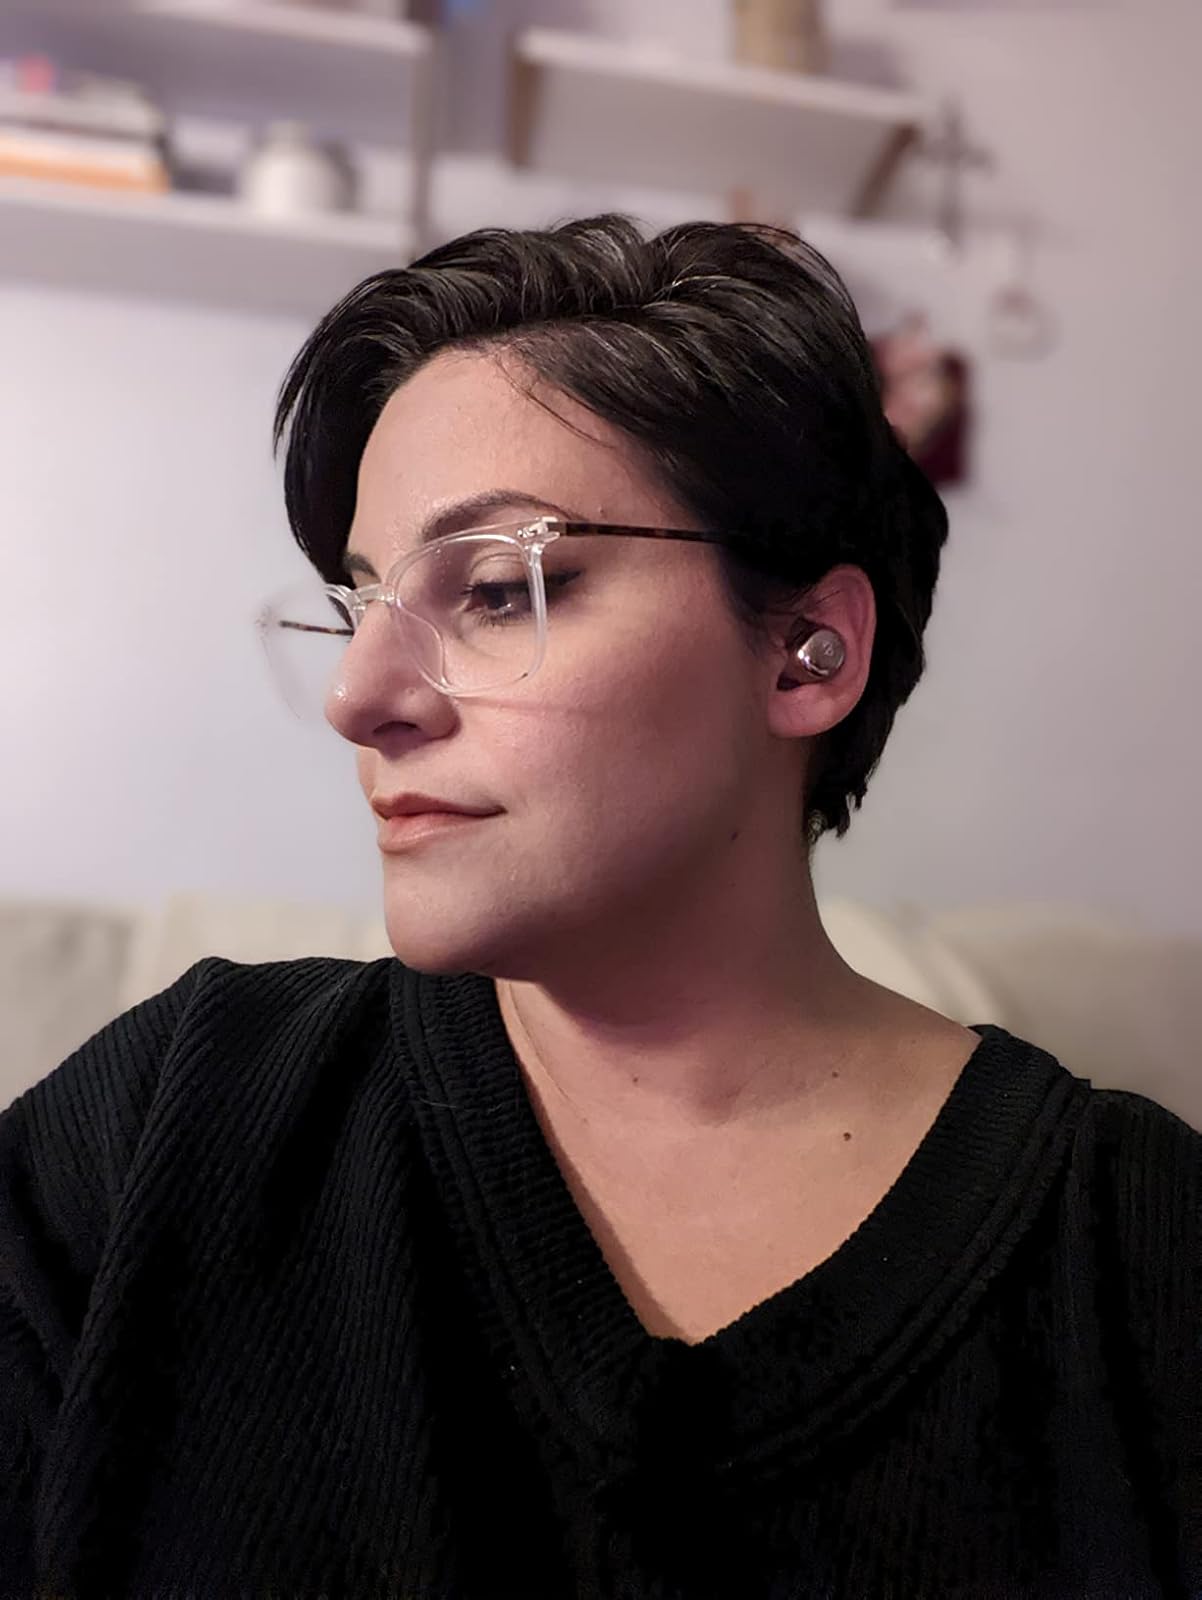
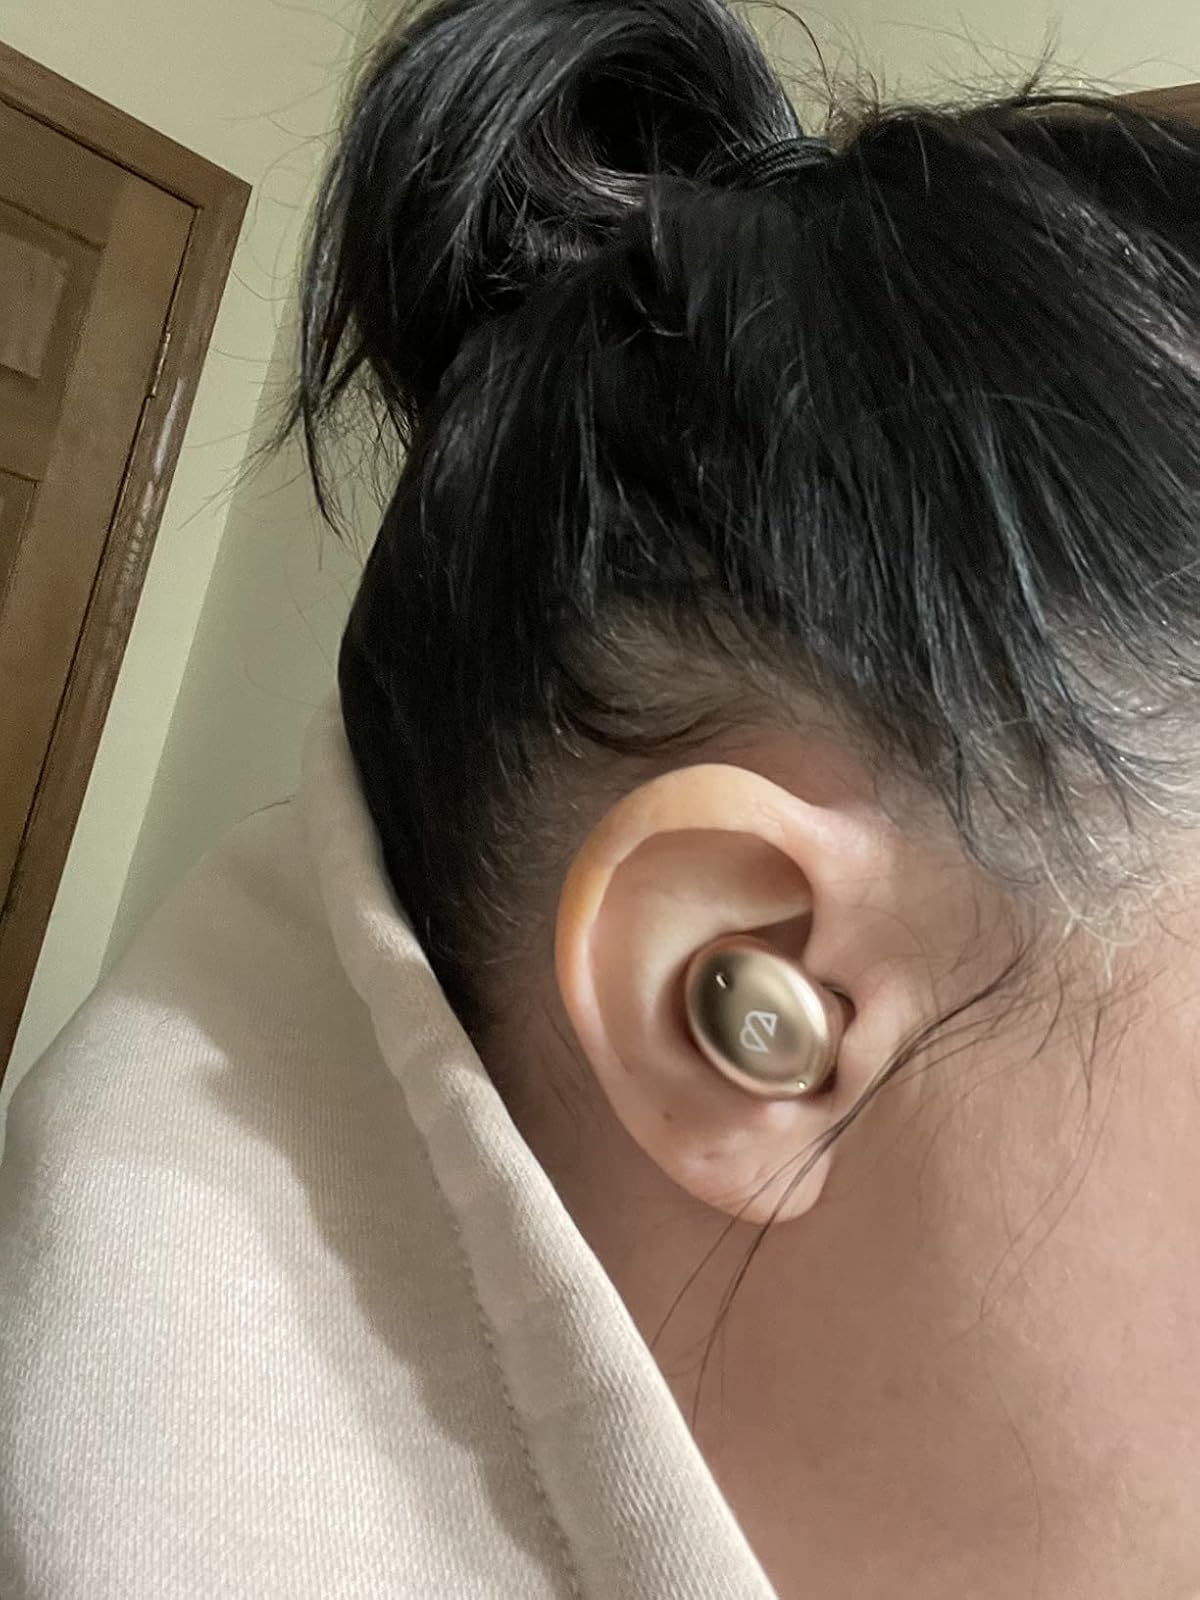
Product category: earbuds
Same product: yes